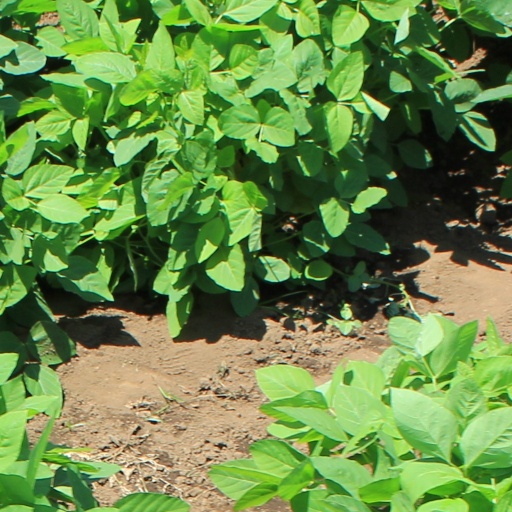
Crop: soybean